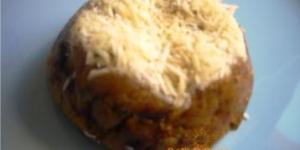
masaco de platano